Answer in natural language. Estimate the real world distances between objects in the image. Which object is closer to TennisRacket (marked A), beautiful wall painting (marked B) or modern gray dresser with three drawers (marked C)? Choose between the following options: beautiful wall painting (marked B) or modern gray dresser with three drawers (marked C)
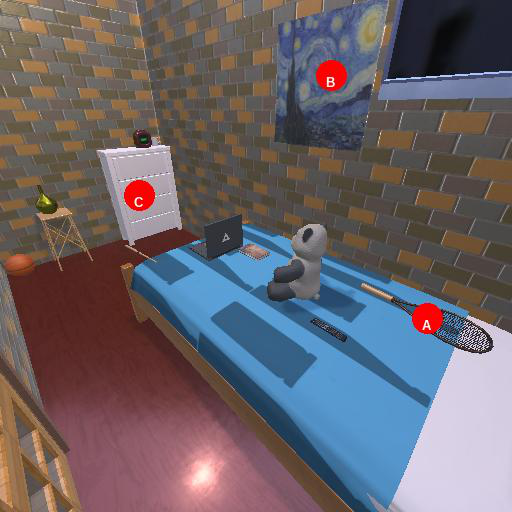
<answer>beautiful wall painting (marked B)</answer>